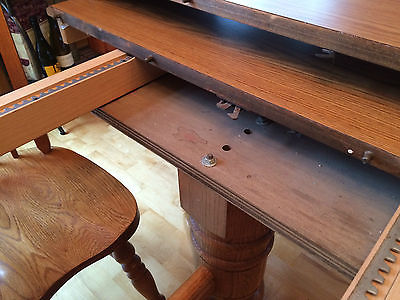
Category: table